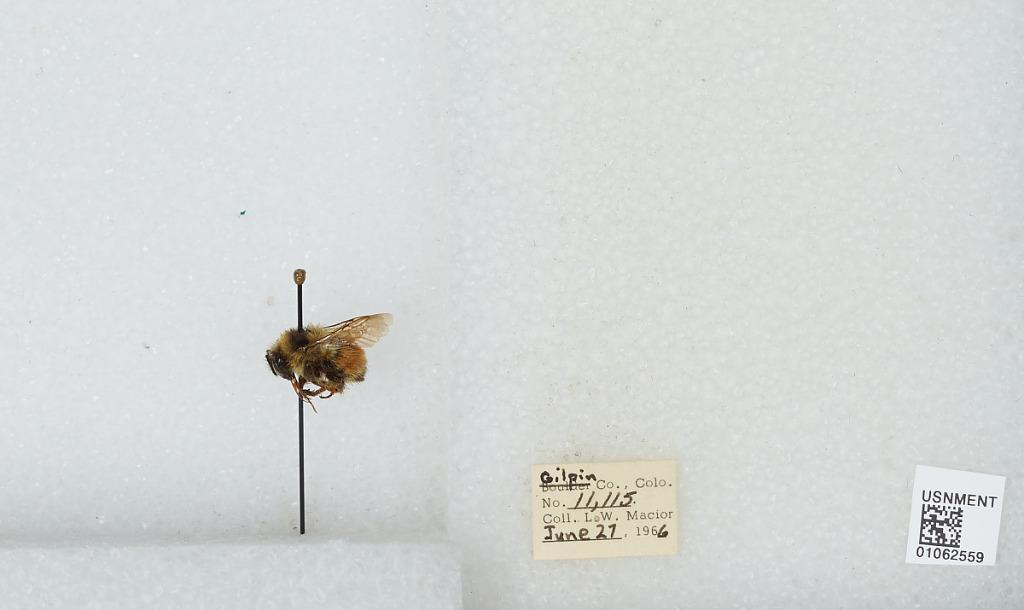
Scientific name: Bombus (Pyrobombus) bifarius Cresson
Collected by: L. Macior
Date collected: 1966-6-27
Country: United States
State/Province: Colorado
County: Gilpin
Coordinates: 39.86, -105.52